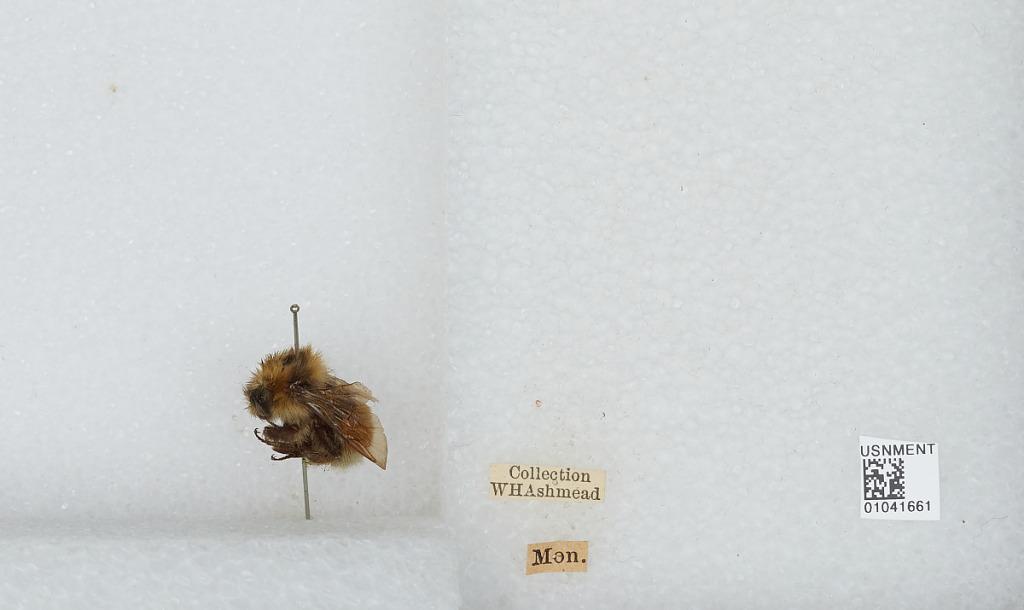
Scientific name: Bombus sp.
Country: United States
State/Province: Montana